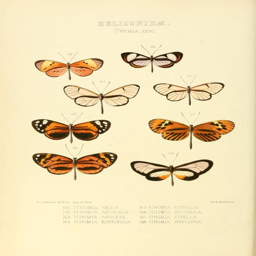
illustrations of new species of exotic butterflies : selected chiefly from the collections of people